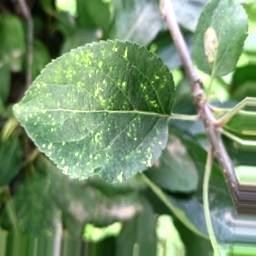
Label: Apple_Mosaic